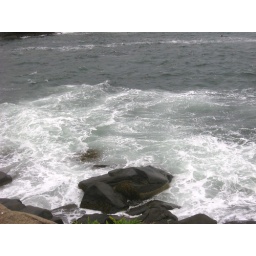
Looking down into the water between larger waves, one can see the roiling maelstrom of power within the ocean seas.